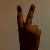
The image shows a hand gesture representing the number 2 in Indian Sign Language.